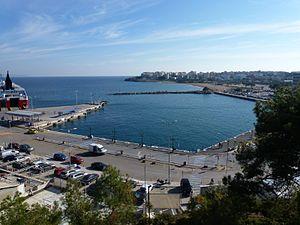
Port de Rafina - Attique - Grèce
Rafína est un port de la côte est de l'Attique en Grèce et forme avec la localité de Pikérmi le dème de Rafinas-Pikermíou.